IIT Roorkee

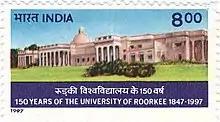
A 1997 stamp dedicated to the 150th anniversary of the University of Roorkee.

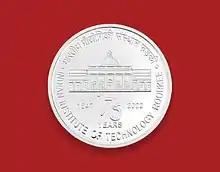
A 2022 coin dedicated to the 175th anniversary of IIT Roorkee.

IIT Roorkee has produced many alumni who played important roles in the technological development of India and made significant impact on corporate world. According to IIT Roorkee's website, ten alumni have won Padma awards and 25 have been Shanti Swarup Bhatnagar Prize for Science and Technology awardees. The institute has produced seven chairmen of the Indian Railway Board, chairman of the Telecom Regulatory Authority of India, chief of Delhi Metro Rail Corporation, more than a hundred secretary-level officers in the Government of India, two presidents of the Confederation of Indian Industry, six directors of IITs, and presidents of bodies related to engineers and scientists like the Indian Institution of Engineers, the Indian National Science Academy and the Indian National Academy of Engineering.